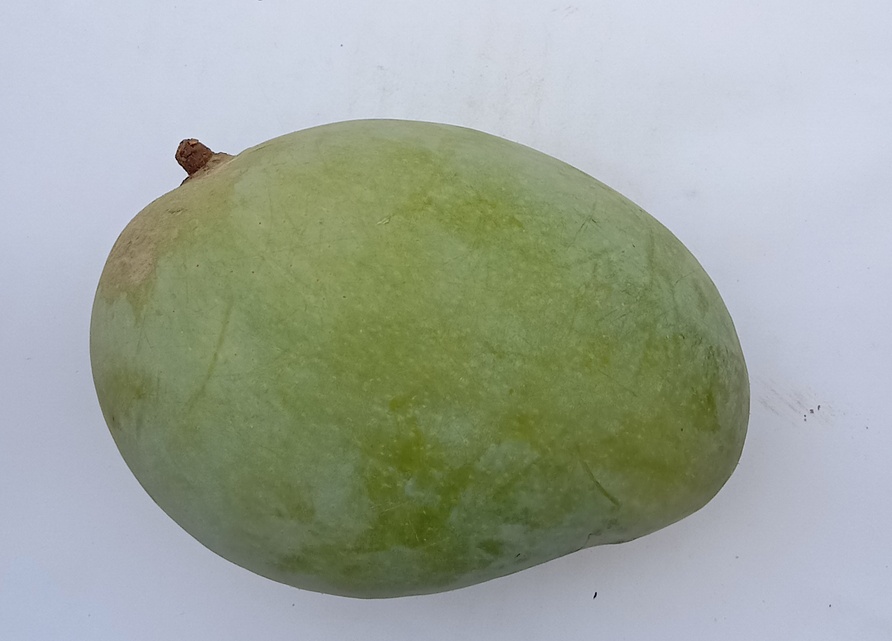
Mango variety: Fajri